Richard Brodie (footballer)

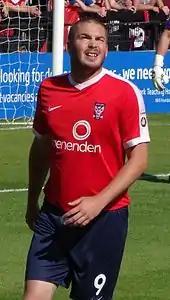
Brodie playing for York City in 2016

Brodie re-signed for York City, who were newly relegated into the National League, on 17 May 2016 on a one-year contract. He made his second debut for York as an 84th-minute substitute in a 1–1 away draw with Maidstone United. Having struggled to come to terms with the physical requirements of returning to professional football, Brodie was told by manager Jackie McNamara that he would not start home matches until improving his fitness levels. Brodie scored his first goal of 2016–17 with a penalty in first-half stoppage time away against Gateshead on 16 August 2016, with York losing 6–1. This marked the start of a run of five goals from five matches, with McNamara praising his ability to score different types of goals, having scored with a header, a penalty, a left-footed volley and two right-footed shots in this run. Despite being York's top scorer with seven goals, new manager Gary Mills suggested in November 2016 that Brodie was not fit enough to play under him.